Parque de las Ciencias (Granada)

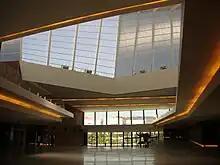
Hall of Macroscopio building

Macroscopio building is an expansion of Parque de las Ciencias and was designed by the architect . It features a large entrance hall that leads to various exhibition areas.